Ma che musica maestro

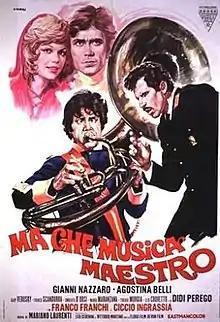

Ma che musica maestro is a 1971 Italian "musicarello" film directed by Mariano Laurenti. It is loosely based on the William Shakespeare's tragedy "Romeo and Juliet".